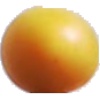
Label: Cherry Wax Yellow 1